Seated Lincoln (Borglum)

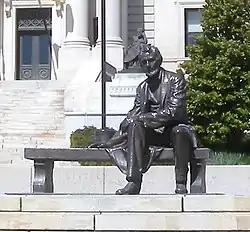
"Seated Lincoln", a sculpture of Abraham Lincoln in Newark, New Jersey

Seated Lincoln is a 1911 sculpture by Gutzon Borglum, located next to the Essex County Courthouse in Newark, Essex County, New Jersey. It was added to the National Register of Historic Places on March 30, 1995, for its significance in art.